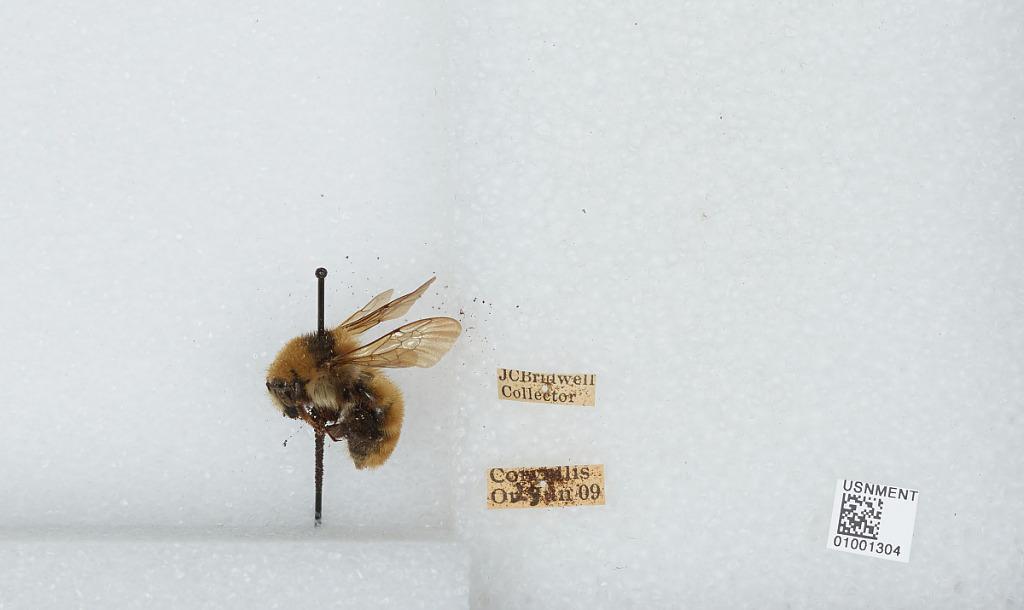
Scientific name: Bombus (Subterraneobombus) appositus Cresson
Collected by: J. Bridwell
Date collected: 1909-6-28
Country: United States
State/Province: Oregon
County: Benton
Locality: Corvallis
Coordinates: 44.57, -123.28